Transport in Greater Nagoya

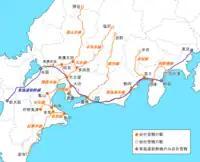
JR Central

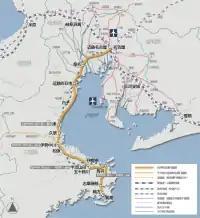
Kintetsu Railway

The passenger rail network in Greater Nagoya is fairly dense with 3 million passengers daily (1.095 billion annually). Passenger railway usage and density is lower than that of Greater Tokyo or Greater Osaka, as generally the trend in Japan, few free maps exist of the entire network, operators show only the stations of their respective company and key transfer points. In addition to above-ground and below-ground rail lines, the Tōkaidō Shinkansen serves as the backbone of intercity rail transport. The Chuo Shinkansen is planned to pass through Nagoya.